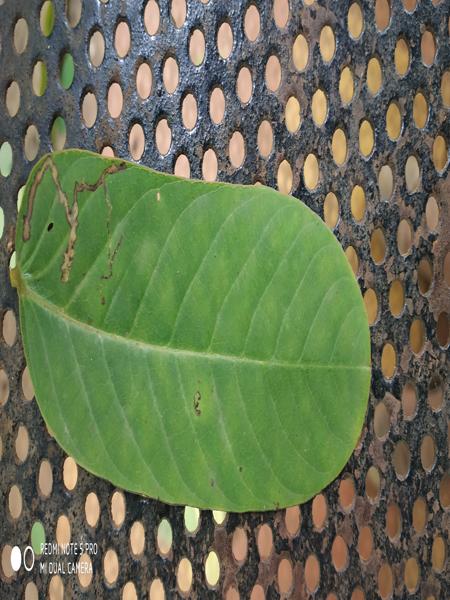
Plant: Chakte